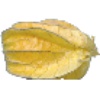
Label: physalis_with_husk